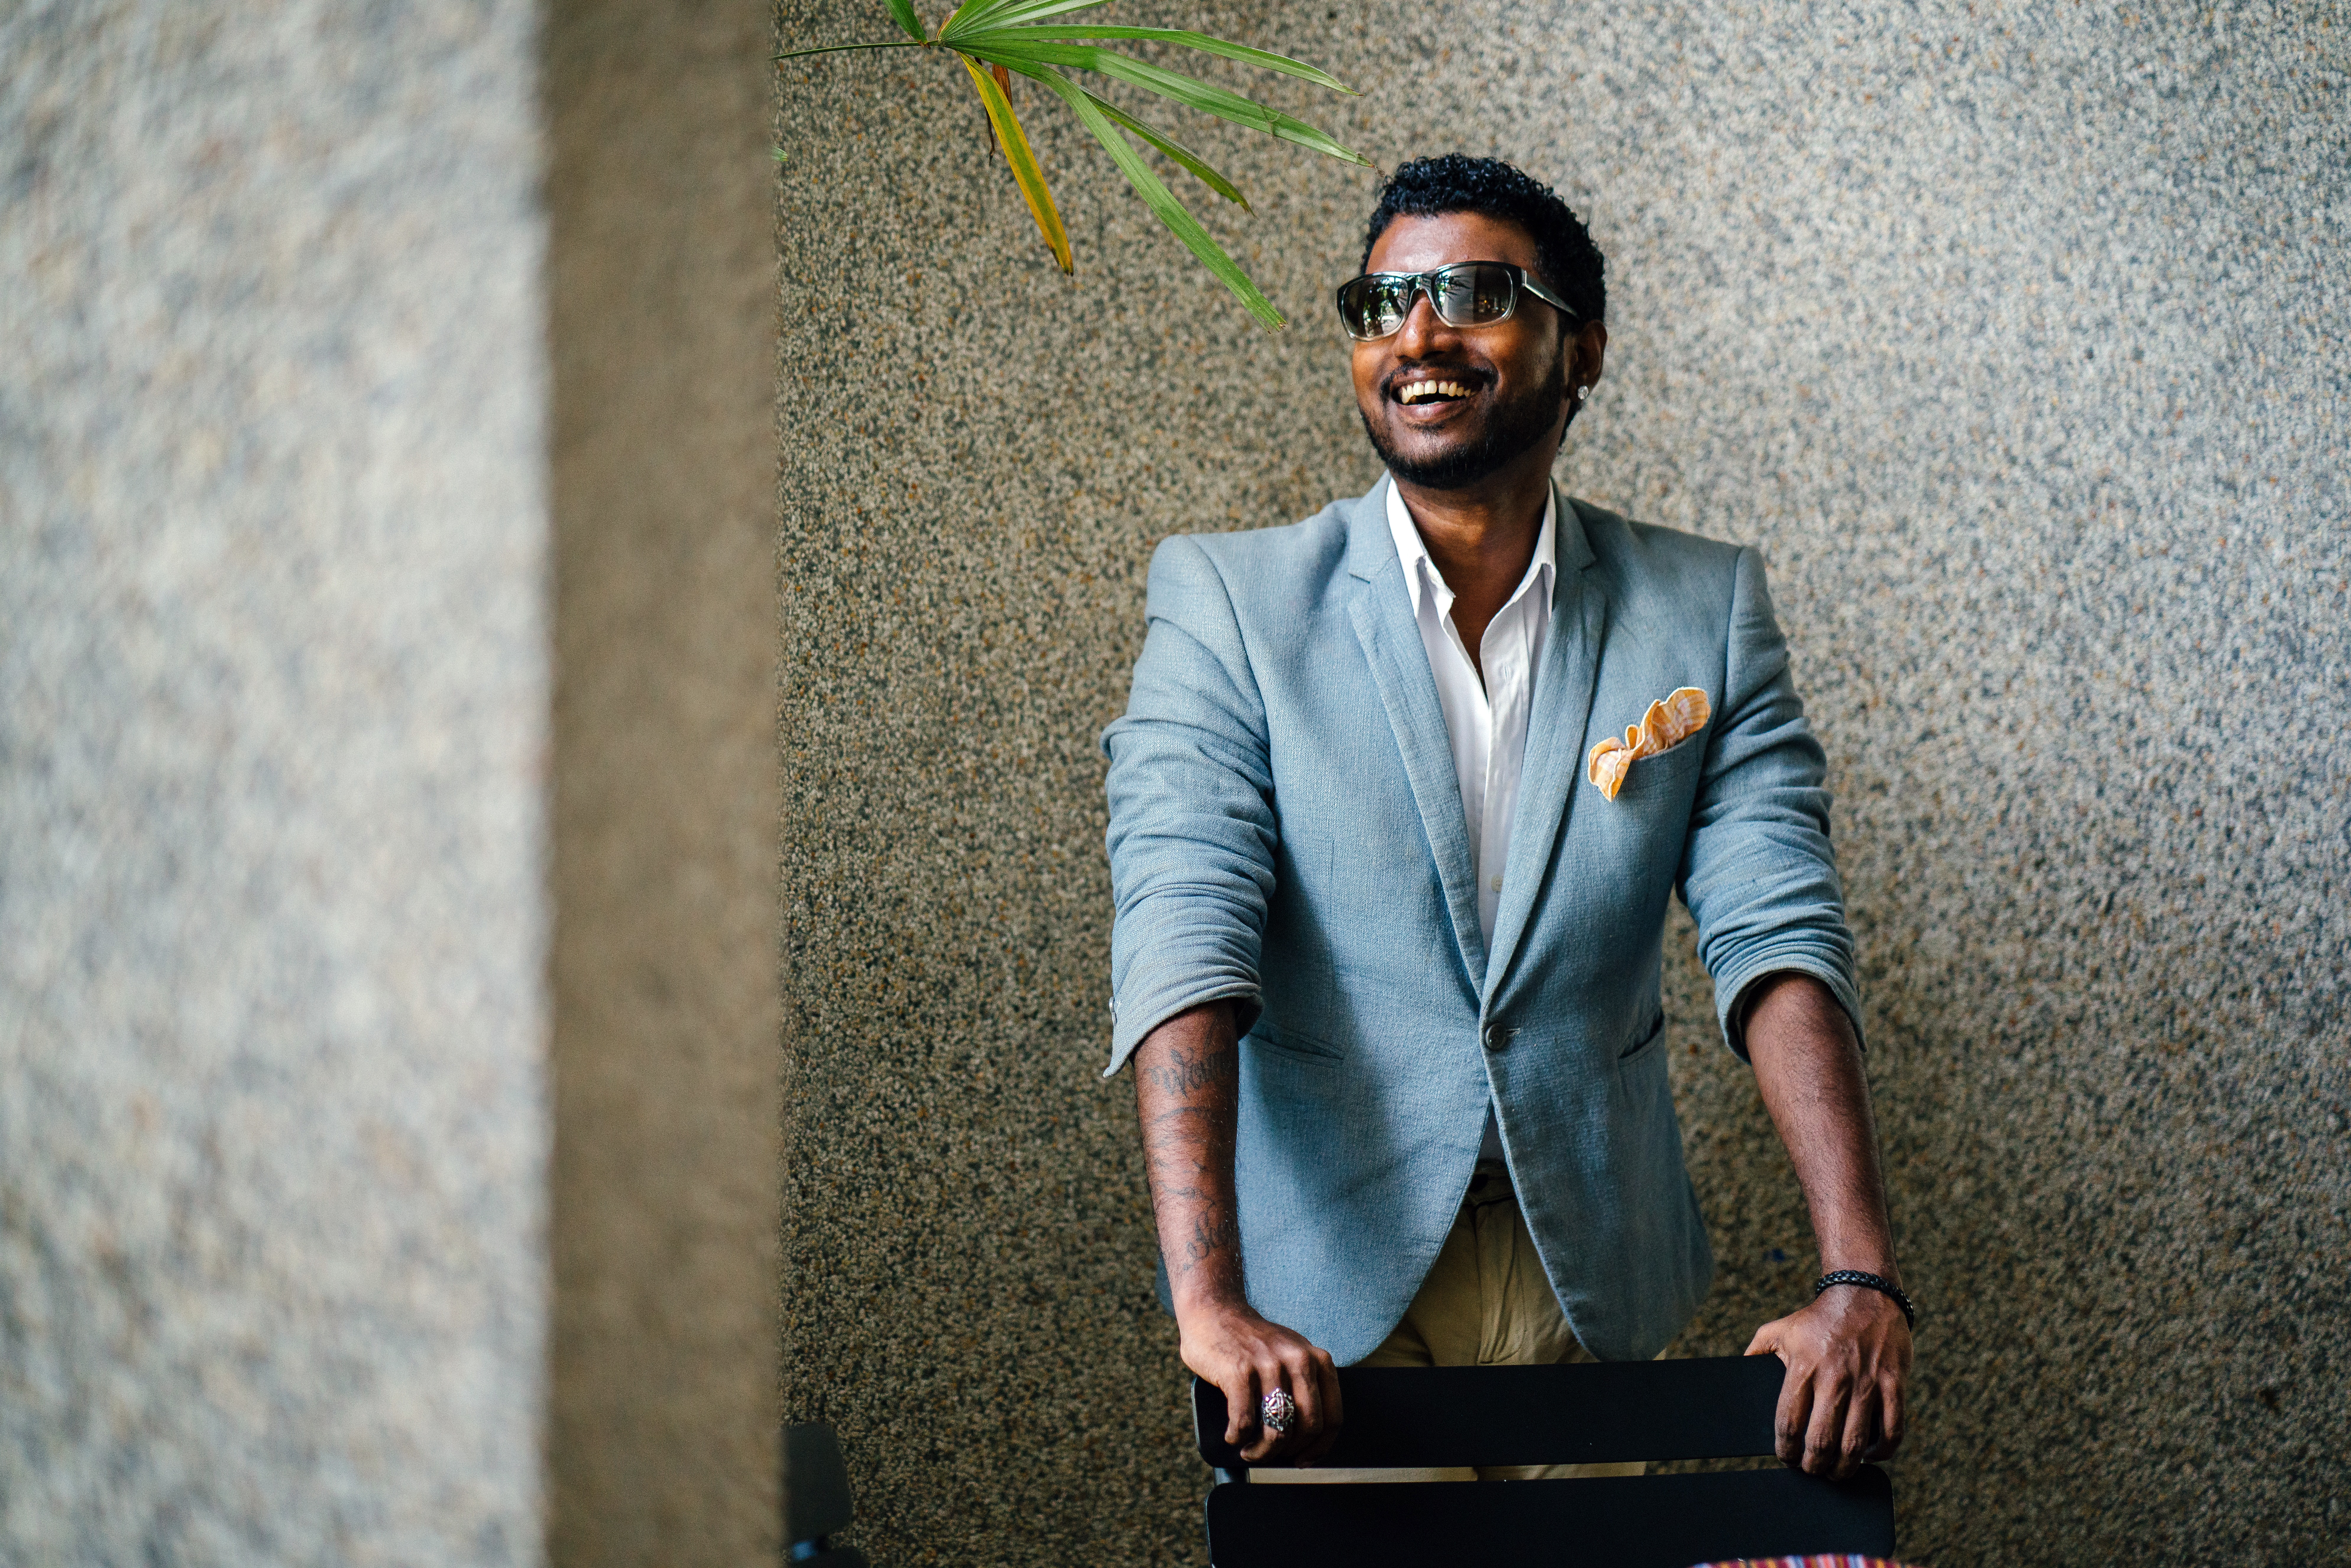
suit, formal wear, gentleman, male, fashion, outerwear, vision care, cool, tuxedo